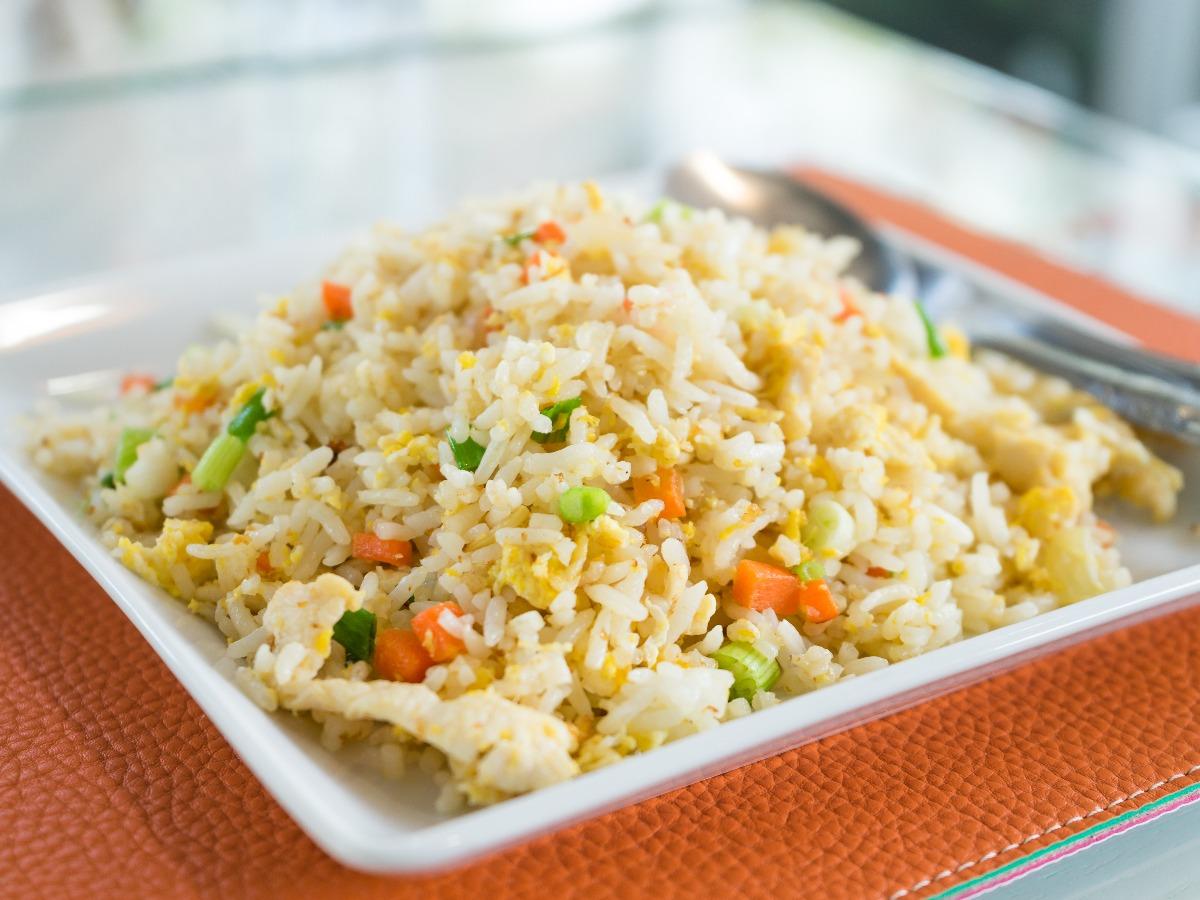
Dish: fried_rice